Me Against the Music

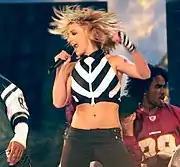
A blond female performer in a black-and-white ensemble, holding a microphone near her mouth.

On October 25, 2003, "Me Against the Music" debuted at number 50 on the "Billboard" Hot 100. It was Spears' 10th chart hit, as well as the first of her entries that she had co-written. "Me Against the Music" was incidentally Madonna's 50th chart entry, 20 years after her first appearance on the Hot 100 with "Holiday" the week of October 29, 1983. It was also the first song in chart history to credit Madonna as a featured artist, and her first chart entry not produced by her since "Love Don't Live Here Anymore" in 1996. On the issue dated November 29, 2003, "Me Against the Music" peaked at number 35. On the component charts, the song peaked at the top of Hot Dance Club Songs, becoming her first song to do so, and at number 11 on Pop Songs. It won the "Hot Dance Single of the Year" accolade at the 2004 "Billboard" Music Awards. In June 2012, Nielsen Soundscan reported that "Me Against the Music" sold 60,000 physical copies and 281,000 digital downloads in the US. "Me Against the Music" also peaked at number two on the Canadian Singles Chart.